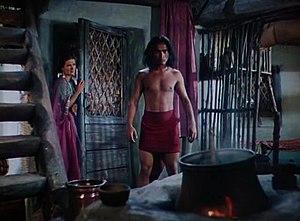
Julia Heron est une décoratrice de cinéma et de télévision américaine, née le 21 novembre 1897 au Montana, morte le 9 avril 1977 à Los Angeles.